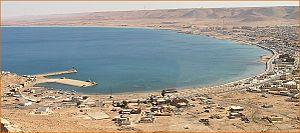
issu de mon site
Sollum est un village bédouin d'Égypte, proche de la côte méditerranéenne, à l'est de la frontière avec la Libye, et à environ 145 kilomètres de Tobrouk.